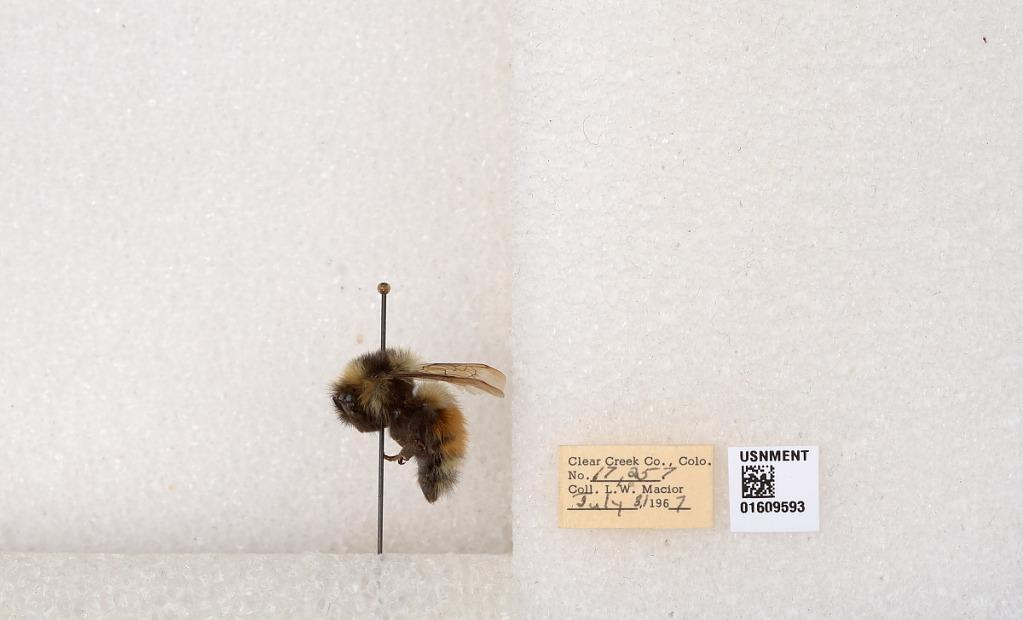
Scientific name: Bombus (Pyrobombus) sylvicola Kirby
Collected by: L. Macior
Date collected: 1967-7-31
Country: United States
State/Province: Colorado
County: Clear Creek
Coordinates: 39.6856, -105.645